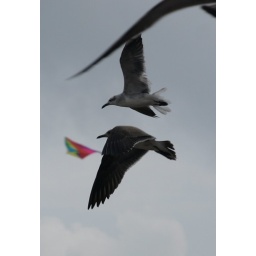
Segulls flying over the ocean in oc maryland